Mahalingeswarar Temple, Thiruvidaimarudur

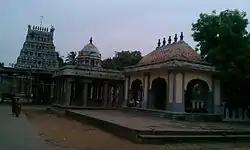

The name "Kumbakonam", roughly translated in English as the "Jug's Corner", is believed to be an allusion to the mythical pot ("kumbha") of the Hindu god Brahma that contained the seed of all living beings on earth. The "kumbha" is believed to have been displaced by a "pralaya" (dissolution of the universe) and ultimately came to rest at the spot where the town of Kumbakonam now stands. The drops of nectar are believed to have fallen onto five shrines around Kumbakonam, namely Mahalingeswarar temple at Tiruvidaimarudur, Tirudharasuram, Naganathar Temple at Tirunageswaram, Tiruvorgam and Tirupadalavanam.